Norman Morrell

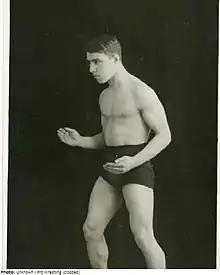

Norman Morrell (17 July 1912 – 21 December 2000) was a British wrestler. He competed at the 1936 Summer Olympics in both freestyle and Greco-Roman wrestling. Morrell was a four-time British freestyle wrestling champion, having won the featherweight (63 kg/139 lb) division from 1933 to 1936. He also won national championships in Cumberland and Westmorland wrestling.